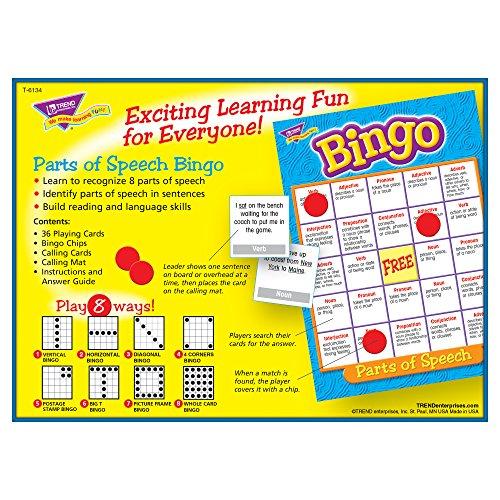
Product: Parts of Speech Bingo Game
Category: Toys & Games | Games & Accessories | Board Games
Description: Players learn to identify and define eight parts of speech Traditional 5 x 5 grid format can be played eight ways to meet the needs of learners of all abilities Set includes: 36 playing cards, over 700 chips, caller's mat and cards, and a sturdy storage box Fun for large or small group use Ideal for teaching: 3rd Grade to 8th Grade Ages 8 to 13.
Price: $10.66
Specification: ProductDimensions:7.1x9.8x1.3inches|ItemWeight:0.8ounces|ShippingWeight:1.3pounds(Viewshippingratesandpolicies)|DomesticShipping:ItemcanbeshippedwithinU.S.|InternationalShipping:ThisitemcanbeshippedtoselectcountriesoutsideoftheU.S.LearnMore|ASIN:B0007P94OQ|Itemmodelnumber:T-6134|Manufacturerrecommendedage:9yearsandup